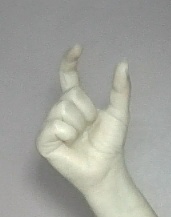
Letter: nun